Madame du Barry

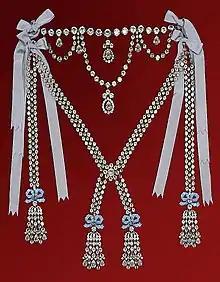
The diamond necklace commissioned by King Louis XV for Madame du Barry

In 1772, the infatuated Louis XV requested that Parisian jewellers Boehmer and Bassenge create a necklace for Jeanne of unprecedented extravagance, at an estimated cost of two million livres. The necklace, still unfinished and unpaid when Louis XV died, would eventually trigger a scandal involving Jeanne de la Motte-Valois, in which Queen Marie Antoinette was accused of bribing Cardinal de Rohan to purchase it for her, accusations which would figure prominently in the onset of the French Revolution.